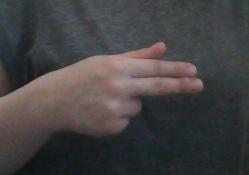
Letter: ghain